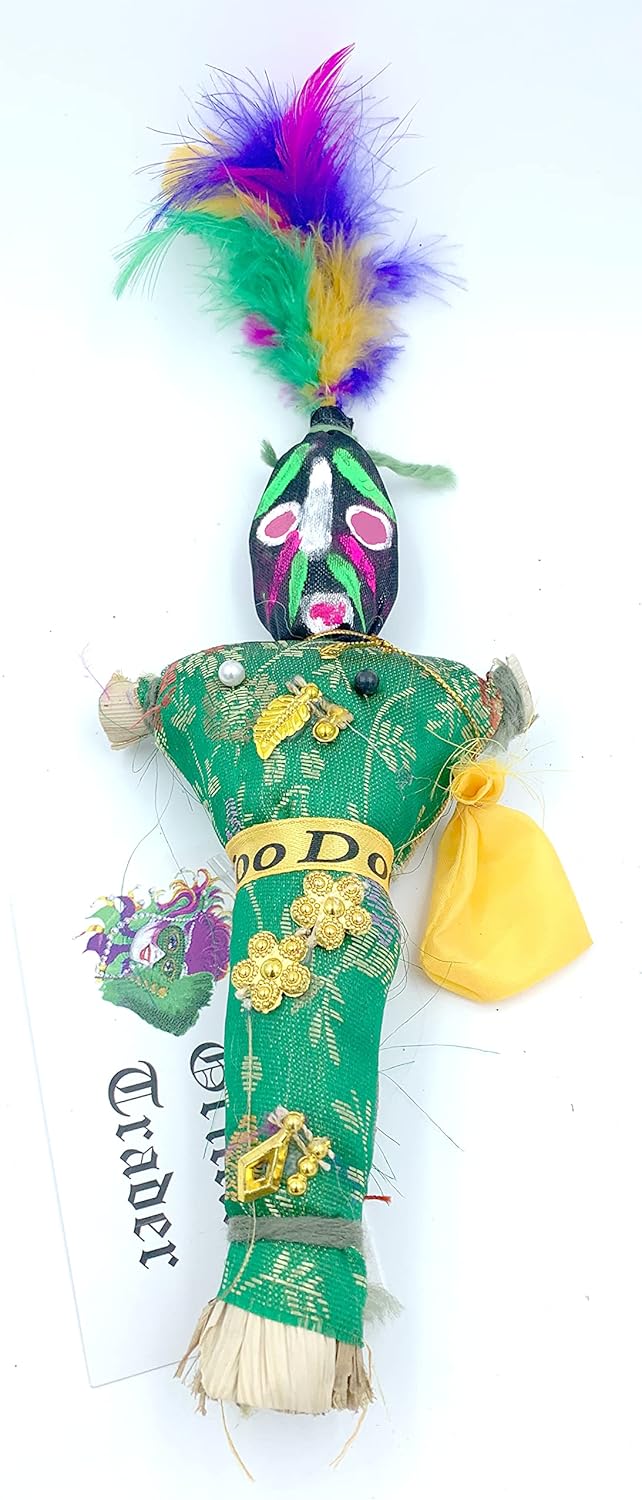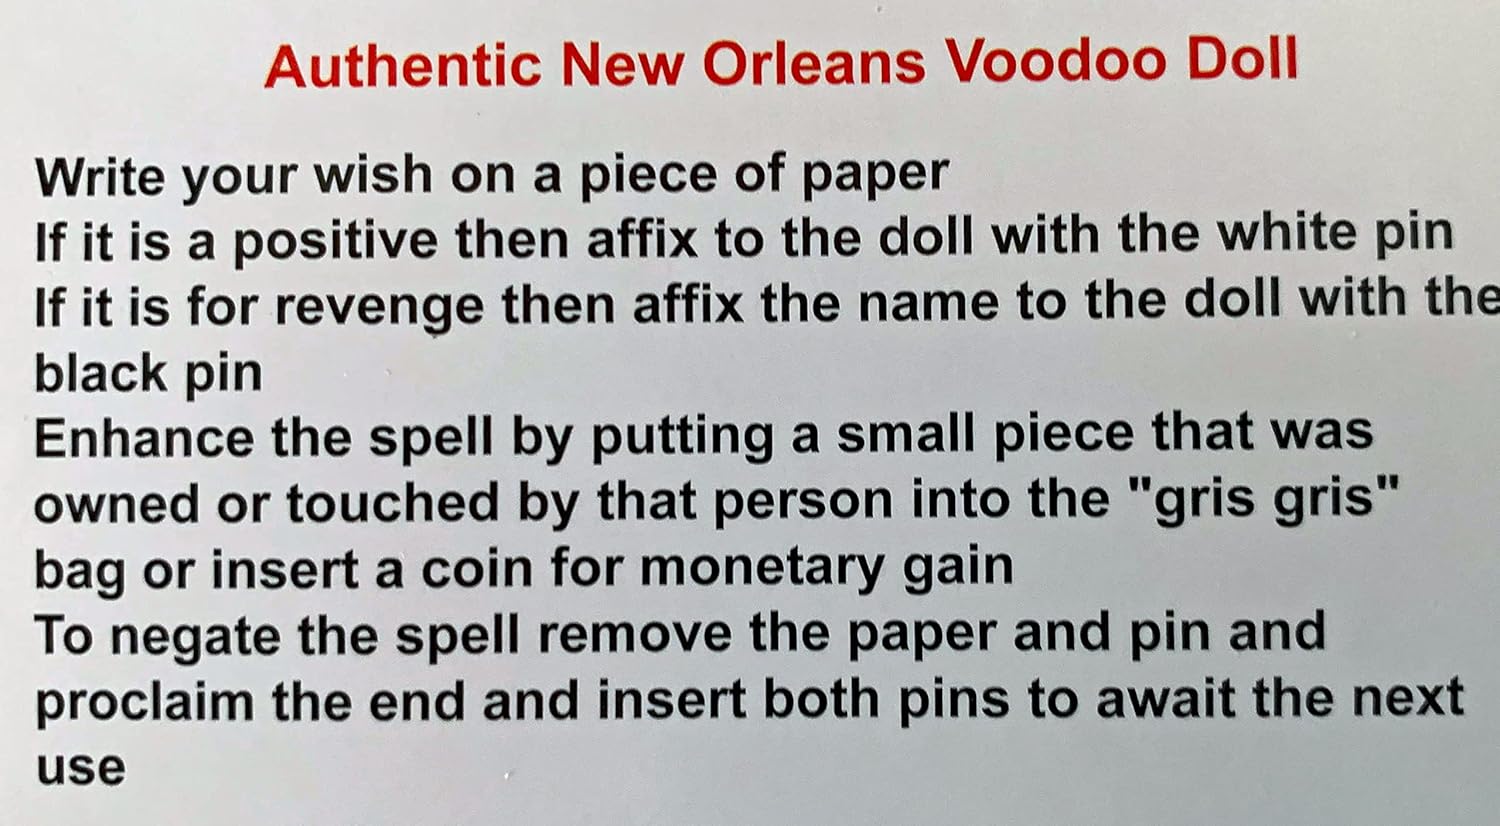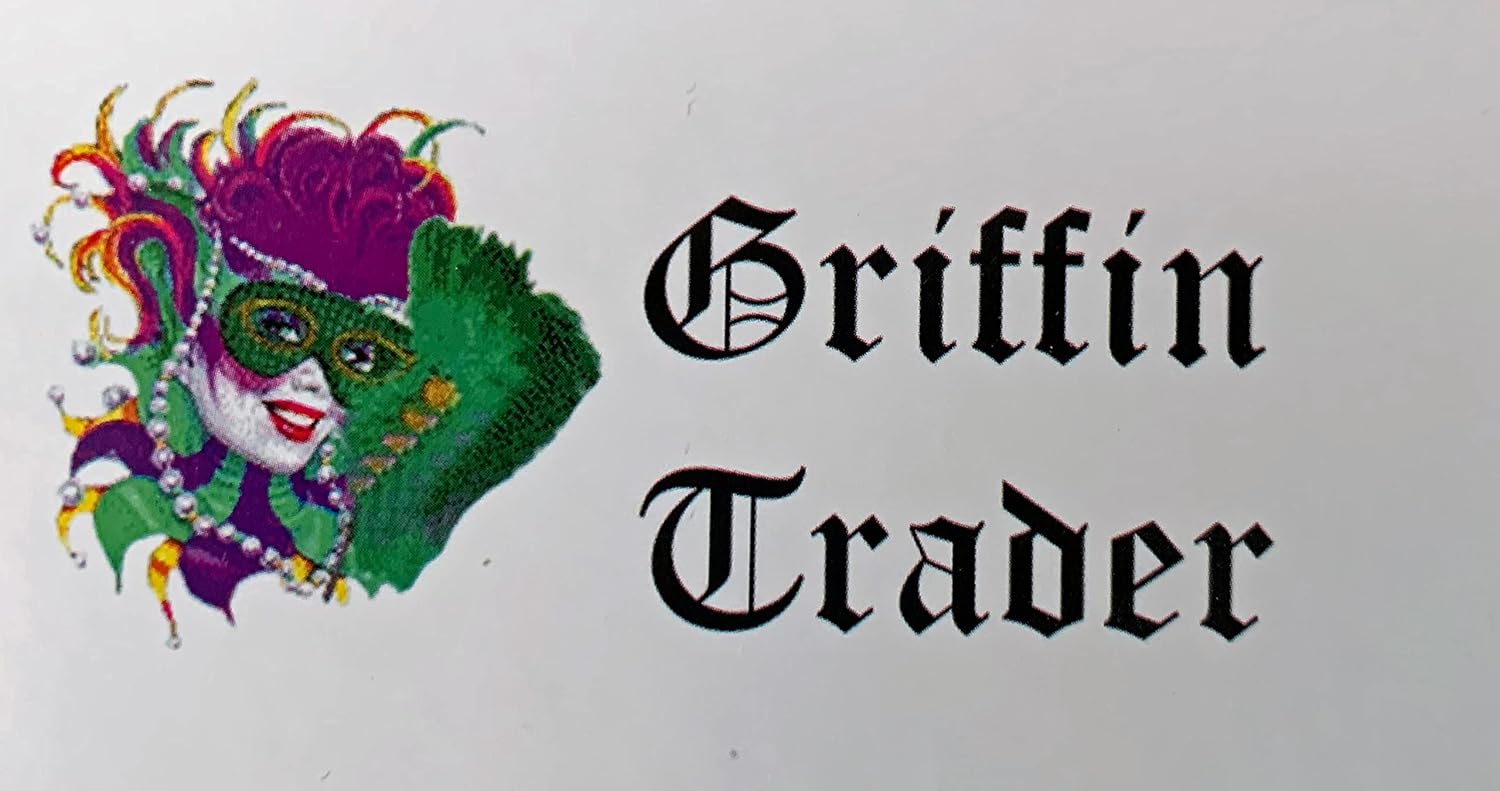
Voodoo Doll Green Good Luck Power Money Health Prosper Revenge Spells Magic New Orleans
Category: Toys & Games
Strong MoJo in respect to the power contained in each one coming from the city of Voodoo, potions and spells. They are 10 inches tall not including the colorful feather headress and adorned with glittering pendants. An instruction guide comes attached to the doll along with a white pin and a black pin. A Gris Gris bag is also attached and used to hold herbs and potions. Use the white pin for good and the black pin for evil or revenge. For Love- Pin the name of the person you love with the white pin in the heart and concentrate very deeply. For Money- Write down the amount and pin it with the white pin. For Health- Write down the health problem and pin it with the white pin in area of health issue. For Revenge - Pin name to the doll with the black pin- be very careful with this.
Features: They are 10 inches tall not including the colorful feather headress and adorned with glittering pendants. | Green in color and pattern will vary | A Gris Gris bag is also attached and used to hold herbs and potions. | Use the white pin for good and the black pin for evil or revenge. | Griffin Trader instruction guide comes attached to the doll along with a white pin and a black pin.